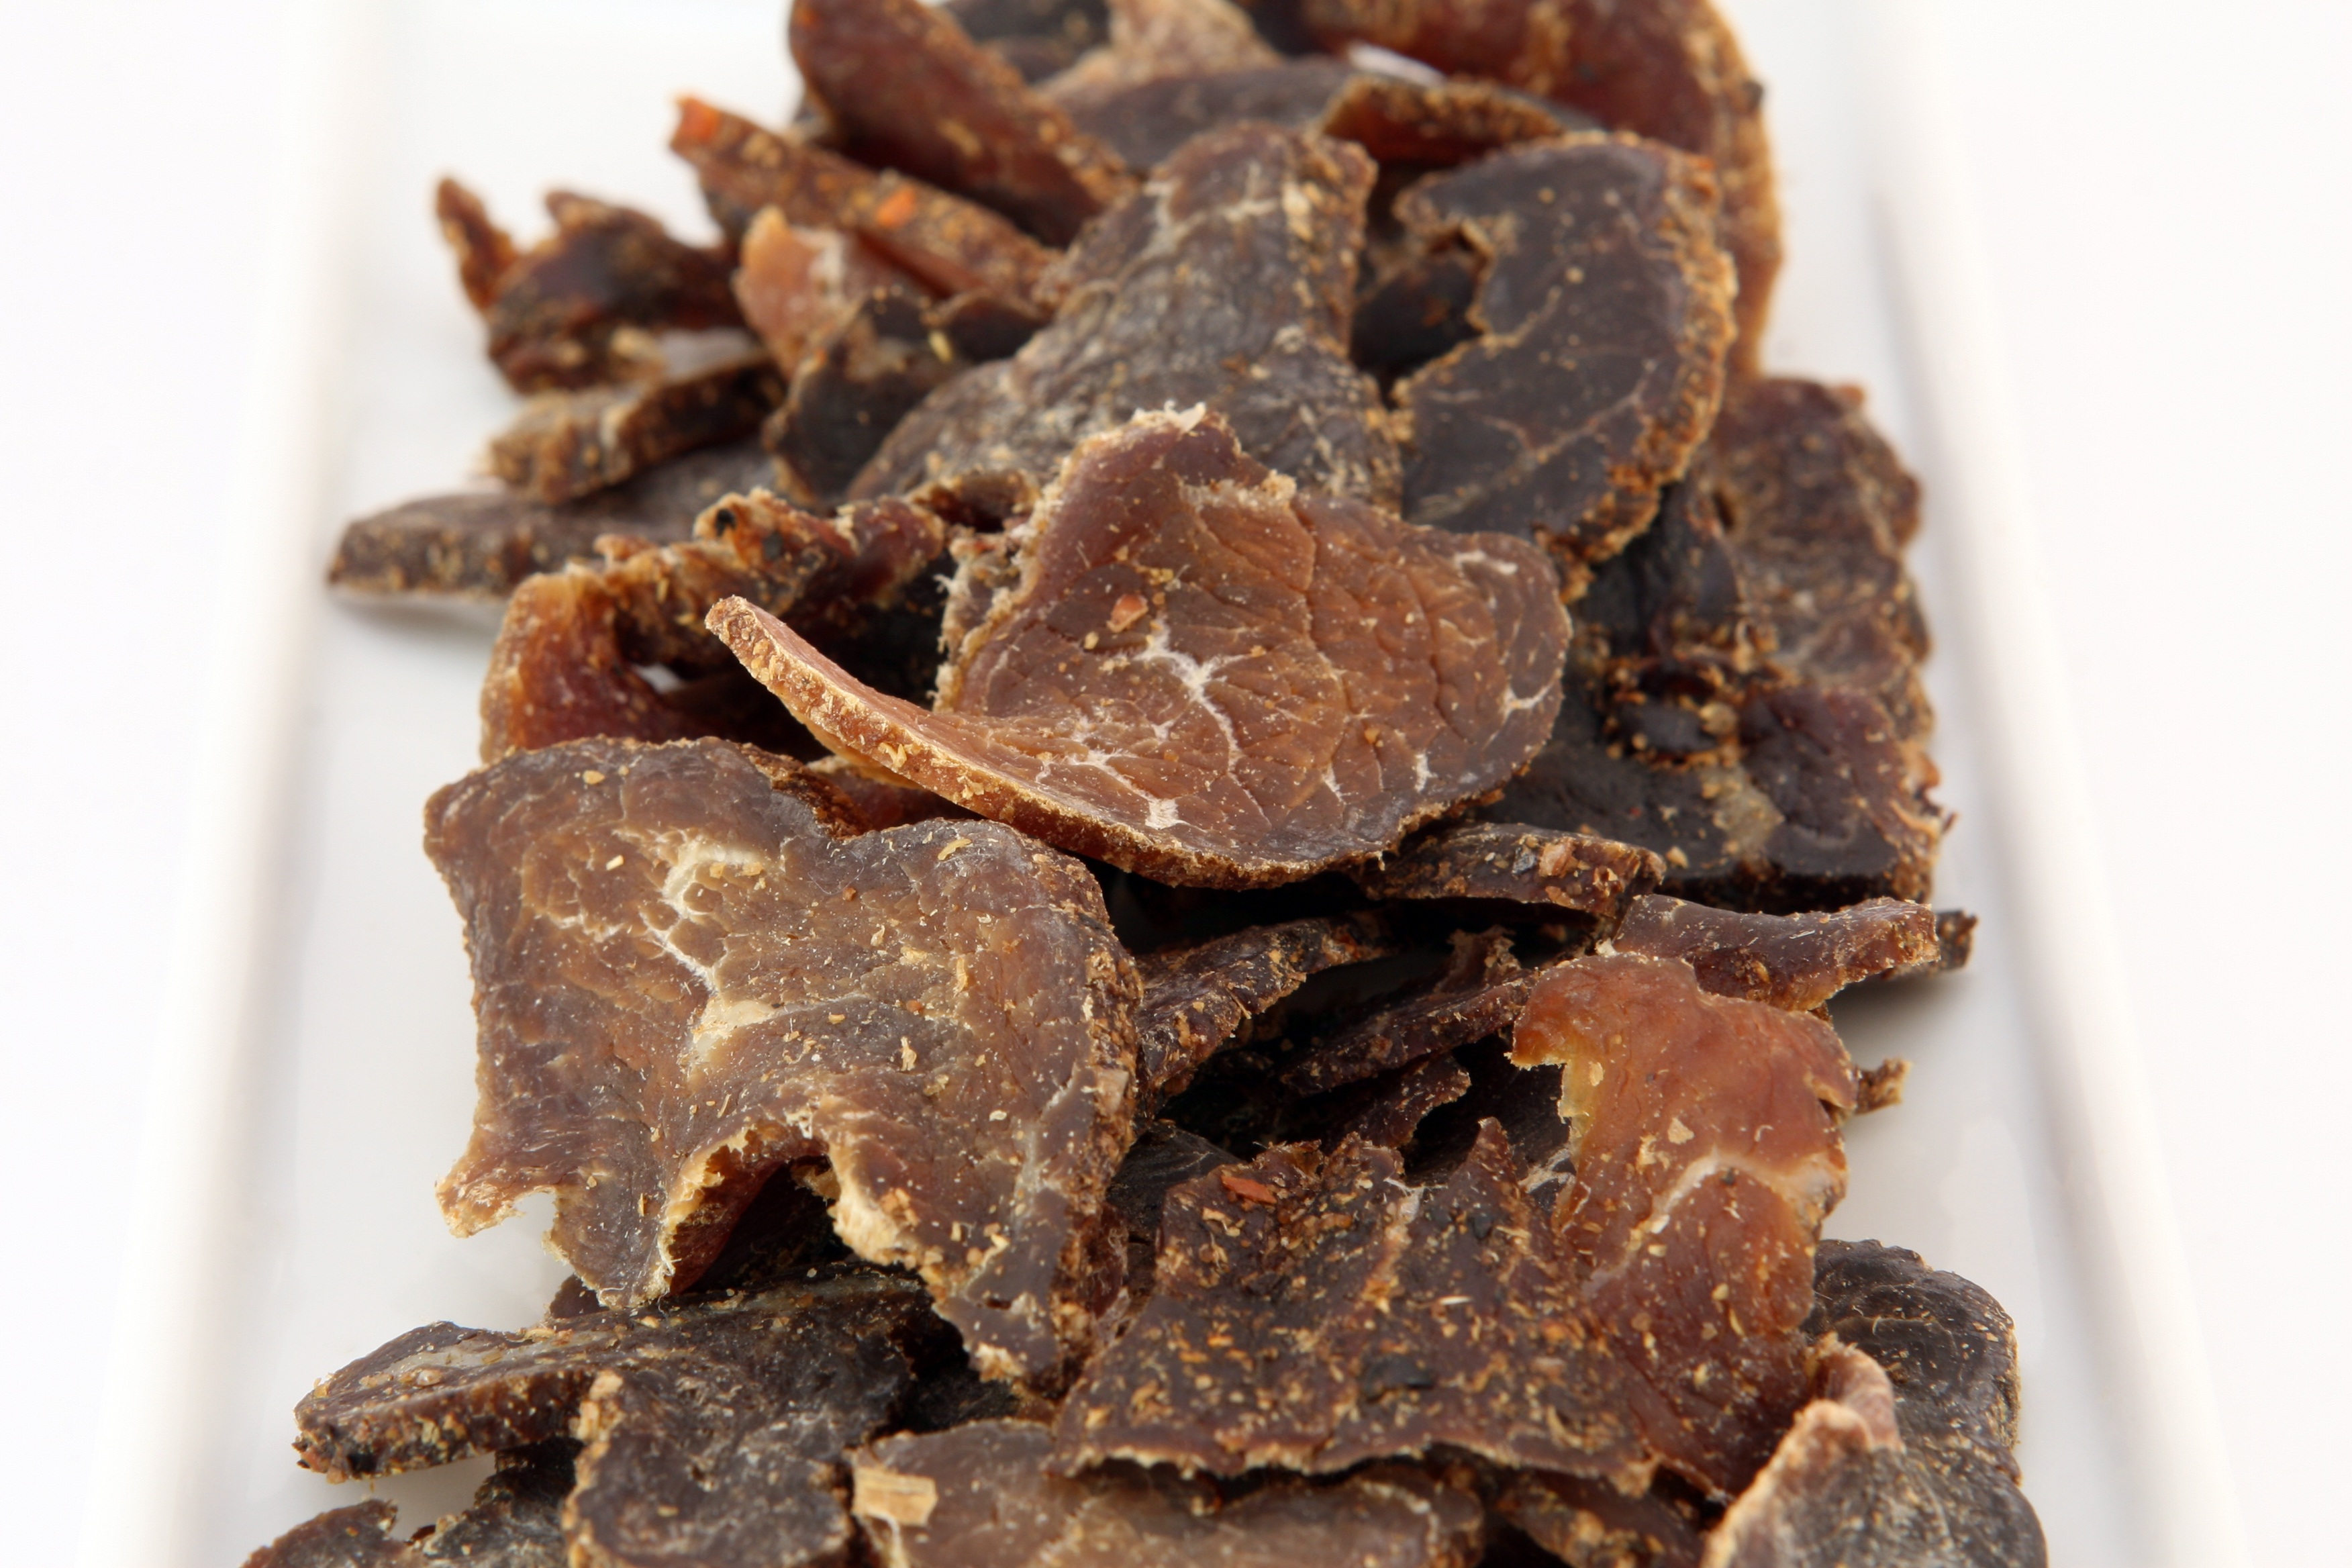
white, dry, dish, meal, food, cow, cooking, produce, macro, natural, africa, dried, weight, chocolate, healthy, snack, dessert, meat, beef, delicious, health, cookery, fudge, close up, salty, south, nutrition, preserve, slim, african, loss, preservation, cure, protein, slimming, cholesterol, dehydrated, nourishing, snack food, chocolate brownie, boerewors, shallow dof, wholesome, biltong, droewors, cured